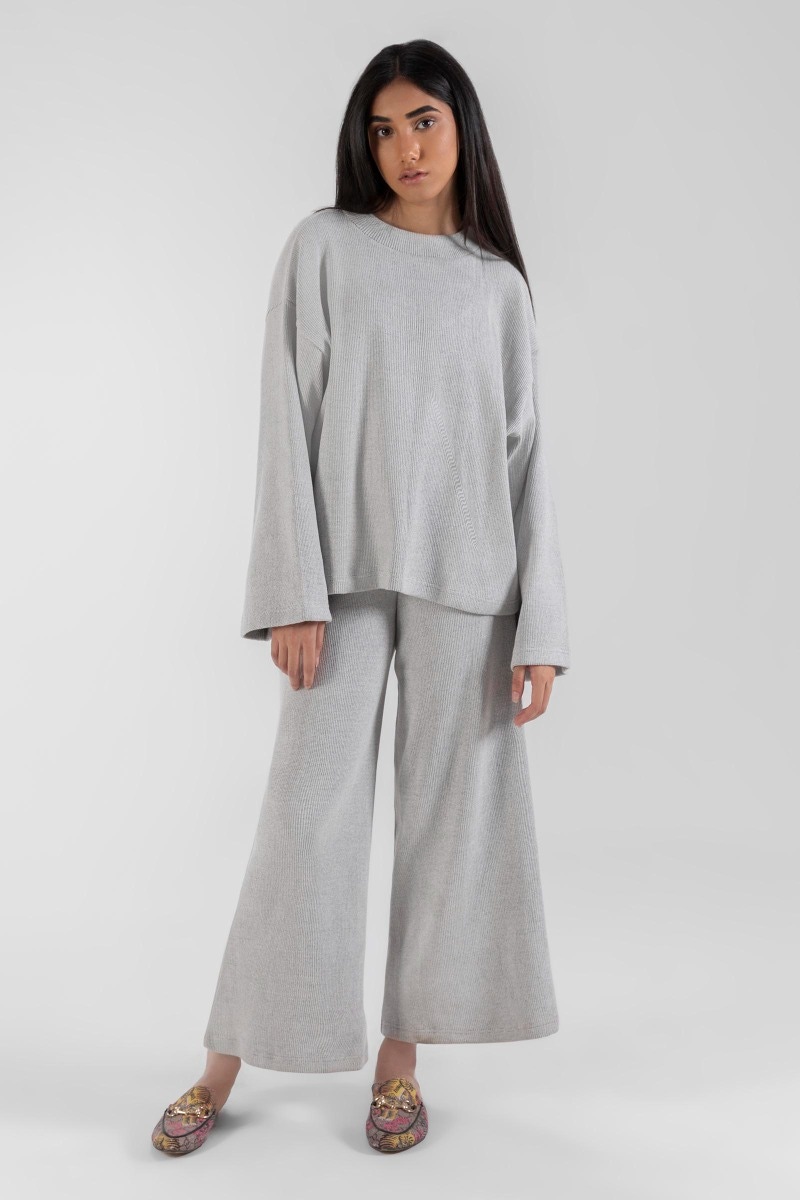
grey heather wide leg pants